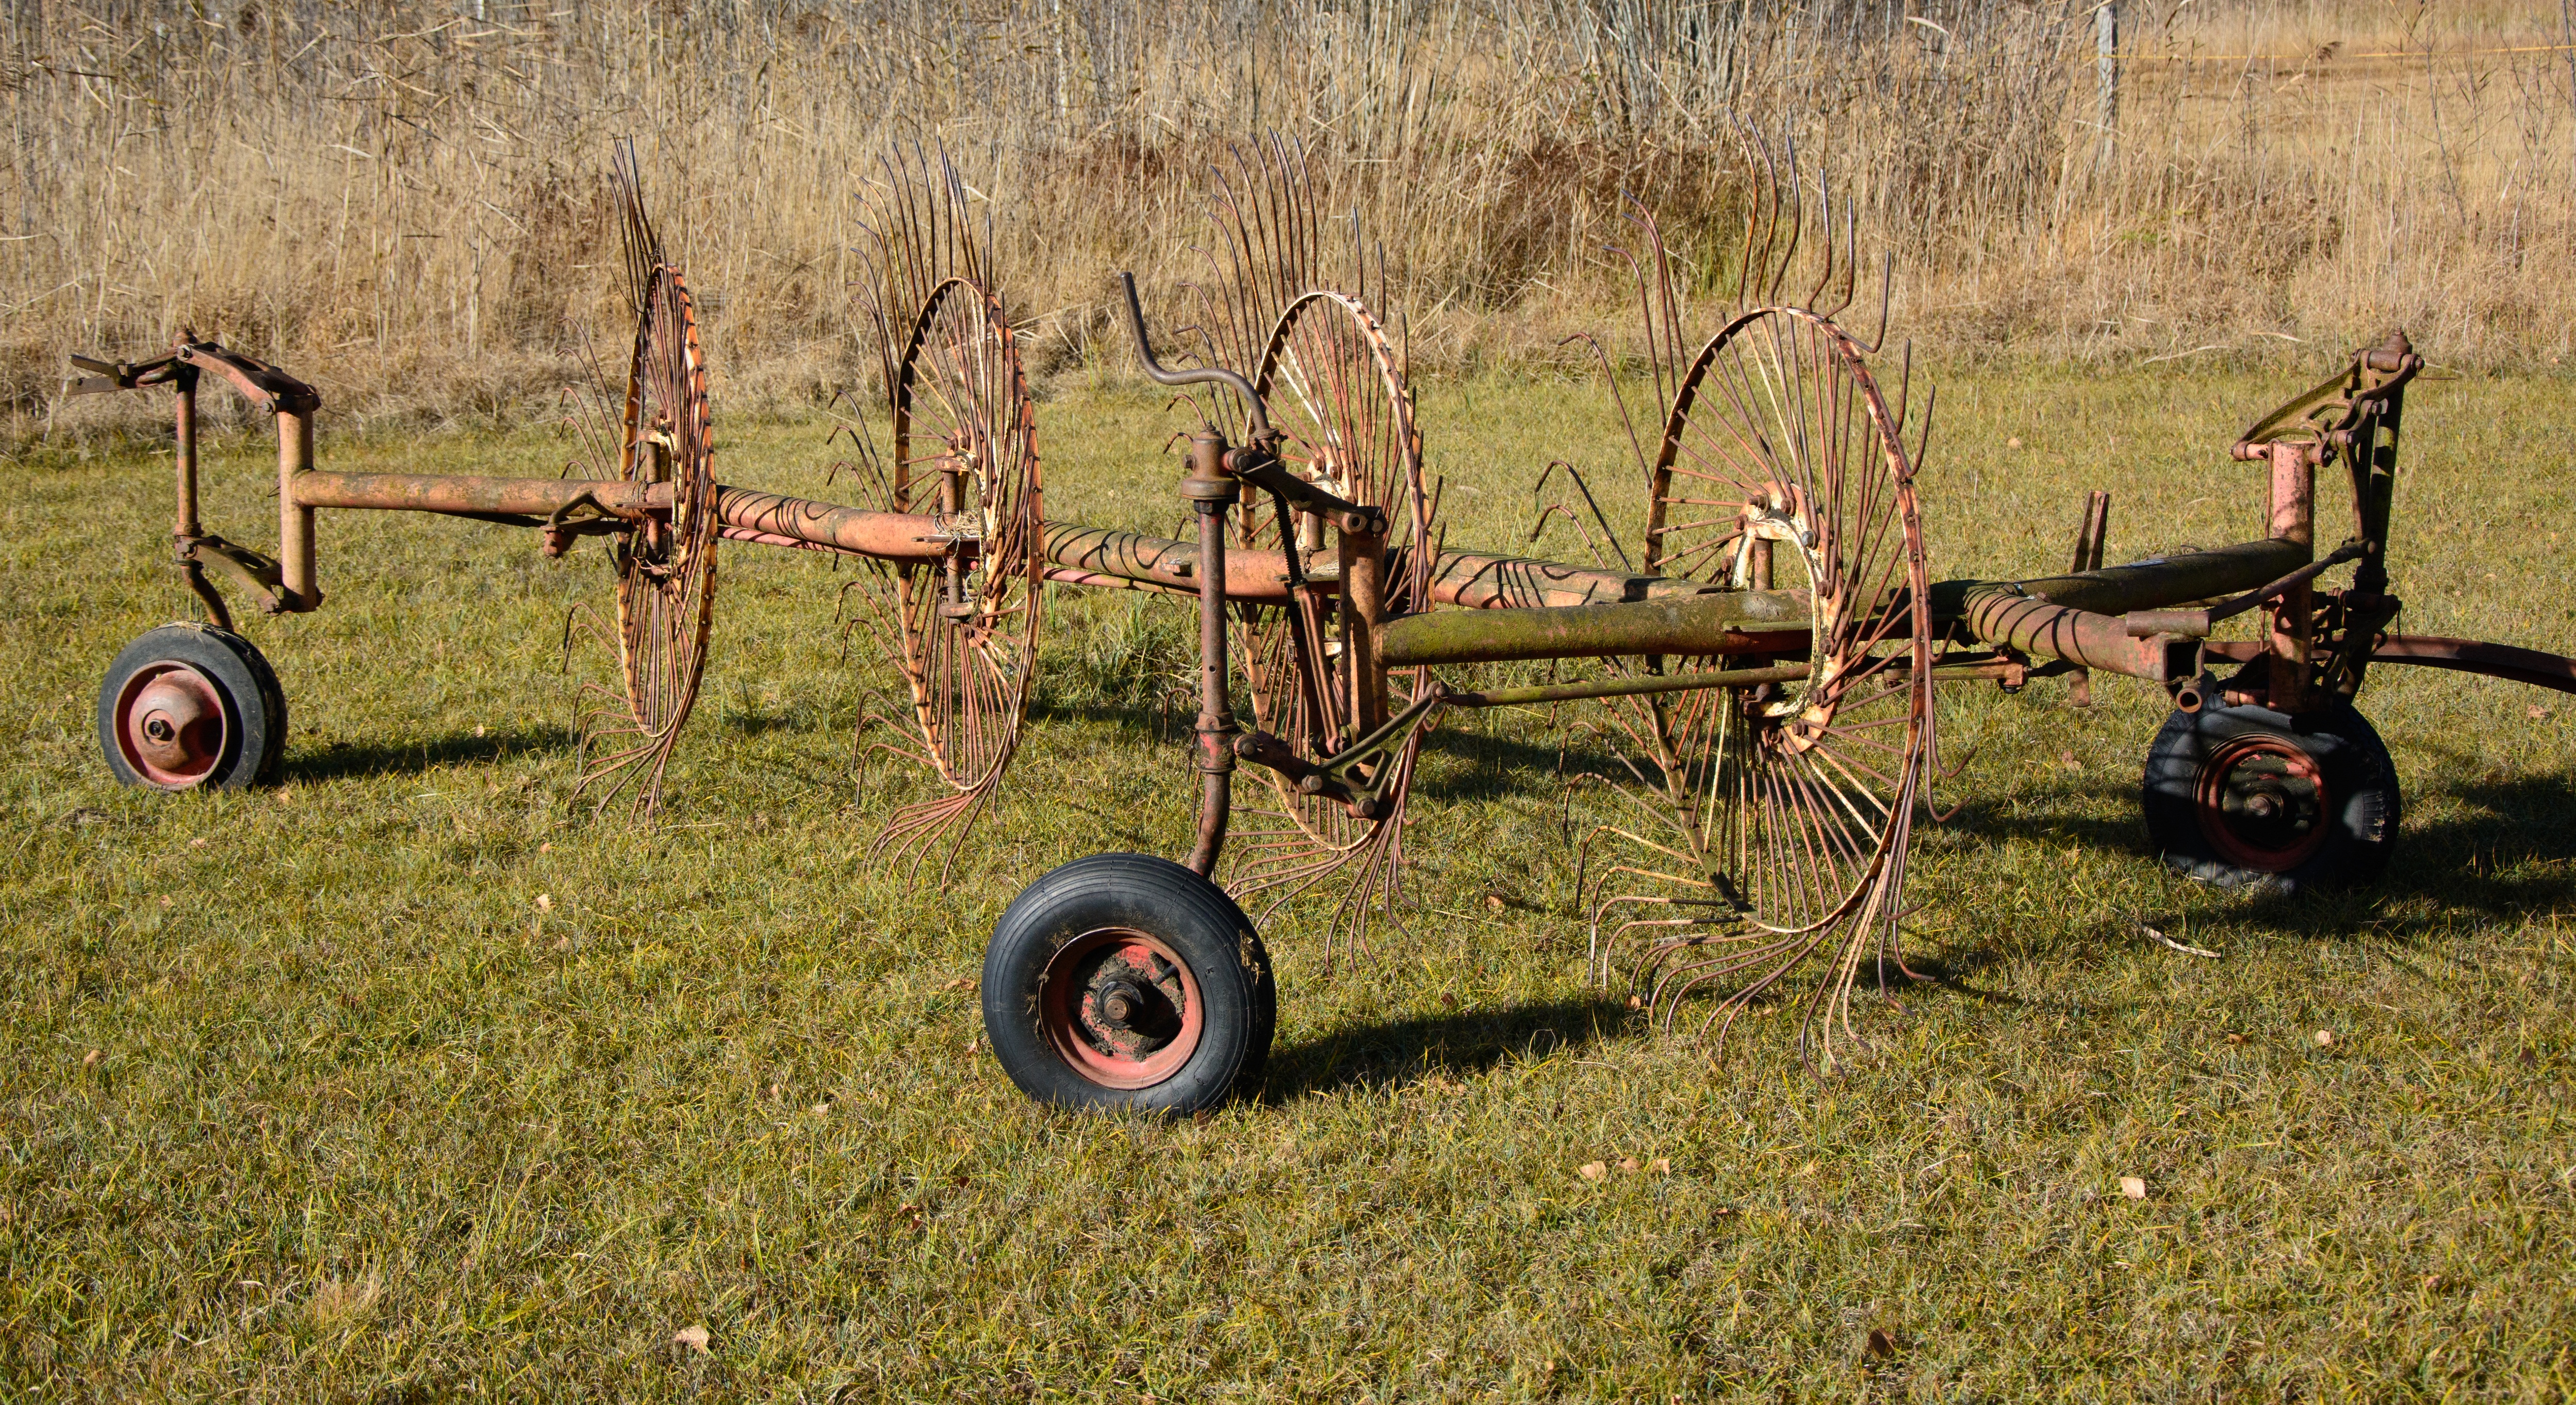
grass, hay, meadow, cart, harvest, vehicle, agriculture, device, tools, cannon, contact, rake, commercial vehicle, fieldwork, hay tedders, faceplate